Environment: real
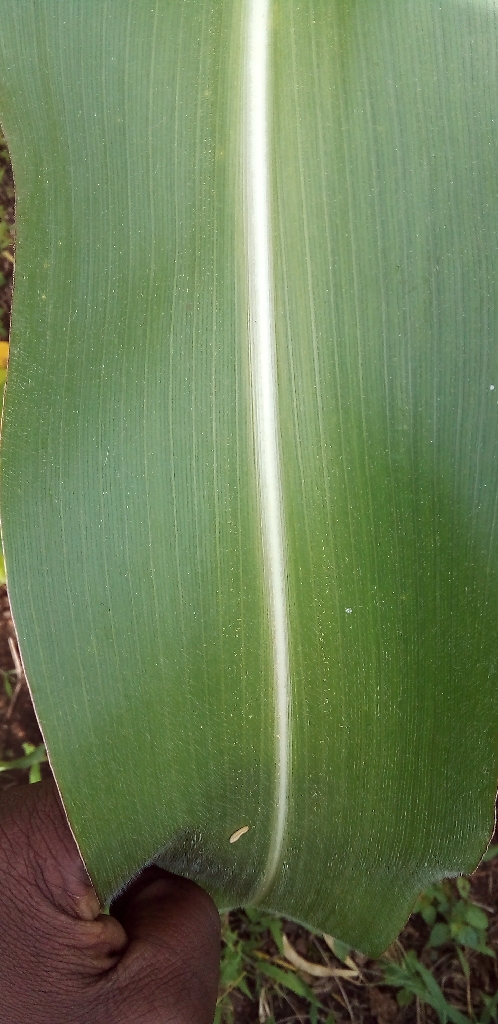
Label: healthy